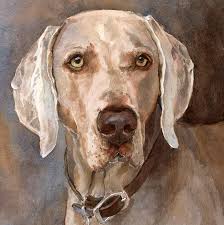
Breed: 235-n000096-Weimaraner